History of ABC Radio (Australia)

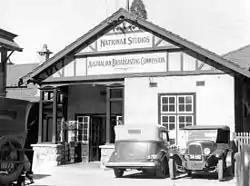
The ABC's Perth headquarters in 1937.

In 1924 the licensing system was changed. The Postmaster-General's Department collected all licence fees and broadcasters were funded as either A-Class or B-Class stations. A-Class stations received government funding and were able to take limited advertising, while B-Class stations received no government funding but could carry more advertising. By 1925 many of the A-Class stations were in financial difficulty.